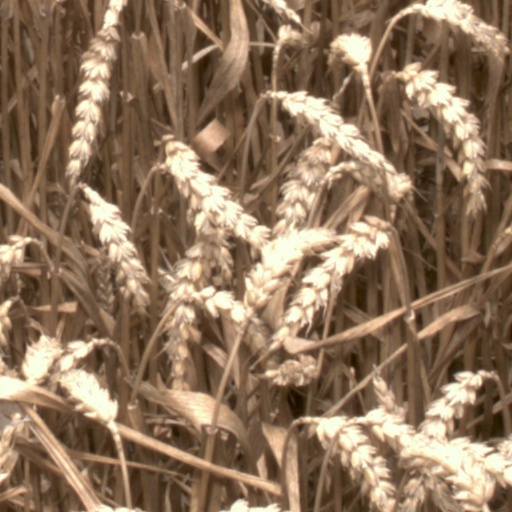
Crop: wheat